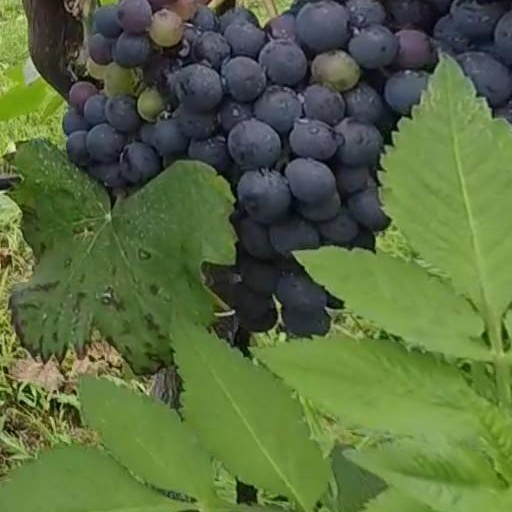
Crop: grape